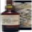
Label: bottle